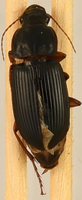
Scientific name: Harpalus pensylvanicus
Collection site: Blandy Experimental Farm NEON (BLAN), plot BLAN_002